Pablo Guerrero

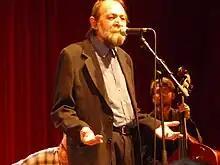
The songwriter and poet Pablo Guerrero performs in Barcelona in 2009.

Pablo Guerrero (born 18 October 1946 in Esparragosa de Lares) is a Spanish singer-songwriter, lyricist, and poet from Extremadura in Spain.